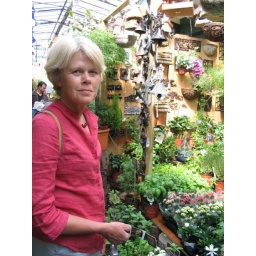
Mum feels at home in the Paris flower markets